Evelyn Owen

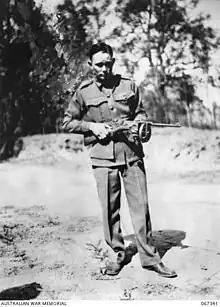
Owen holding the first experimental model of the Owen gun

Private Evelyn Ernest Owen (15 May 1915 – 1 April 1949) was an Australian soldier and inventor who created the Owen gun, which was used by the Australian Army during World War II, the Korean War and the Vietnam War.